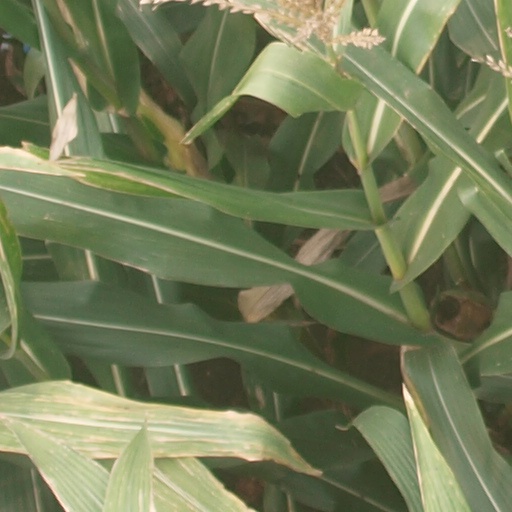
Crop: maize; corn